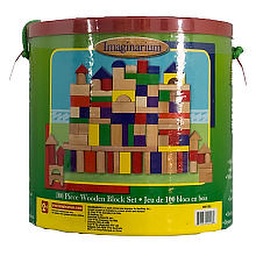
Wooden Building and Stacking Blocks in round container with red shape sorting lid and green cord handle2 years +